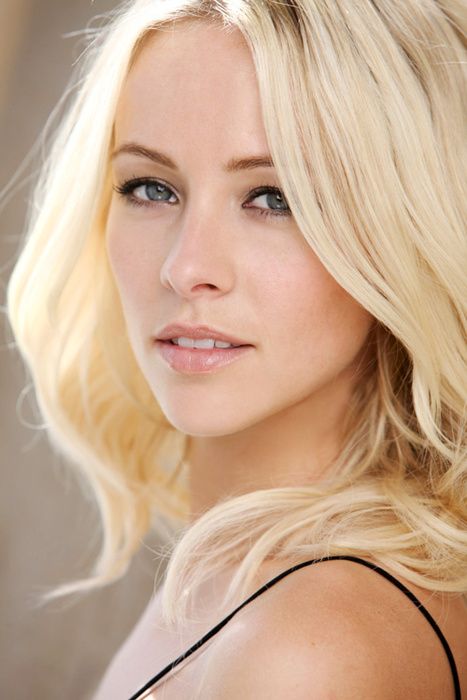
Gender: women